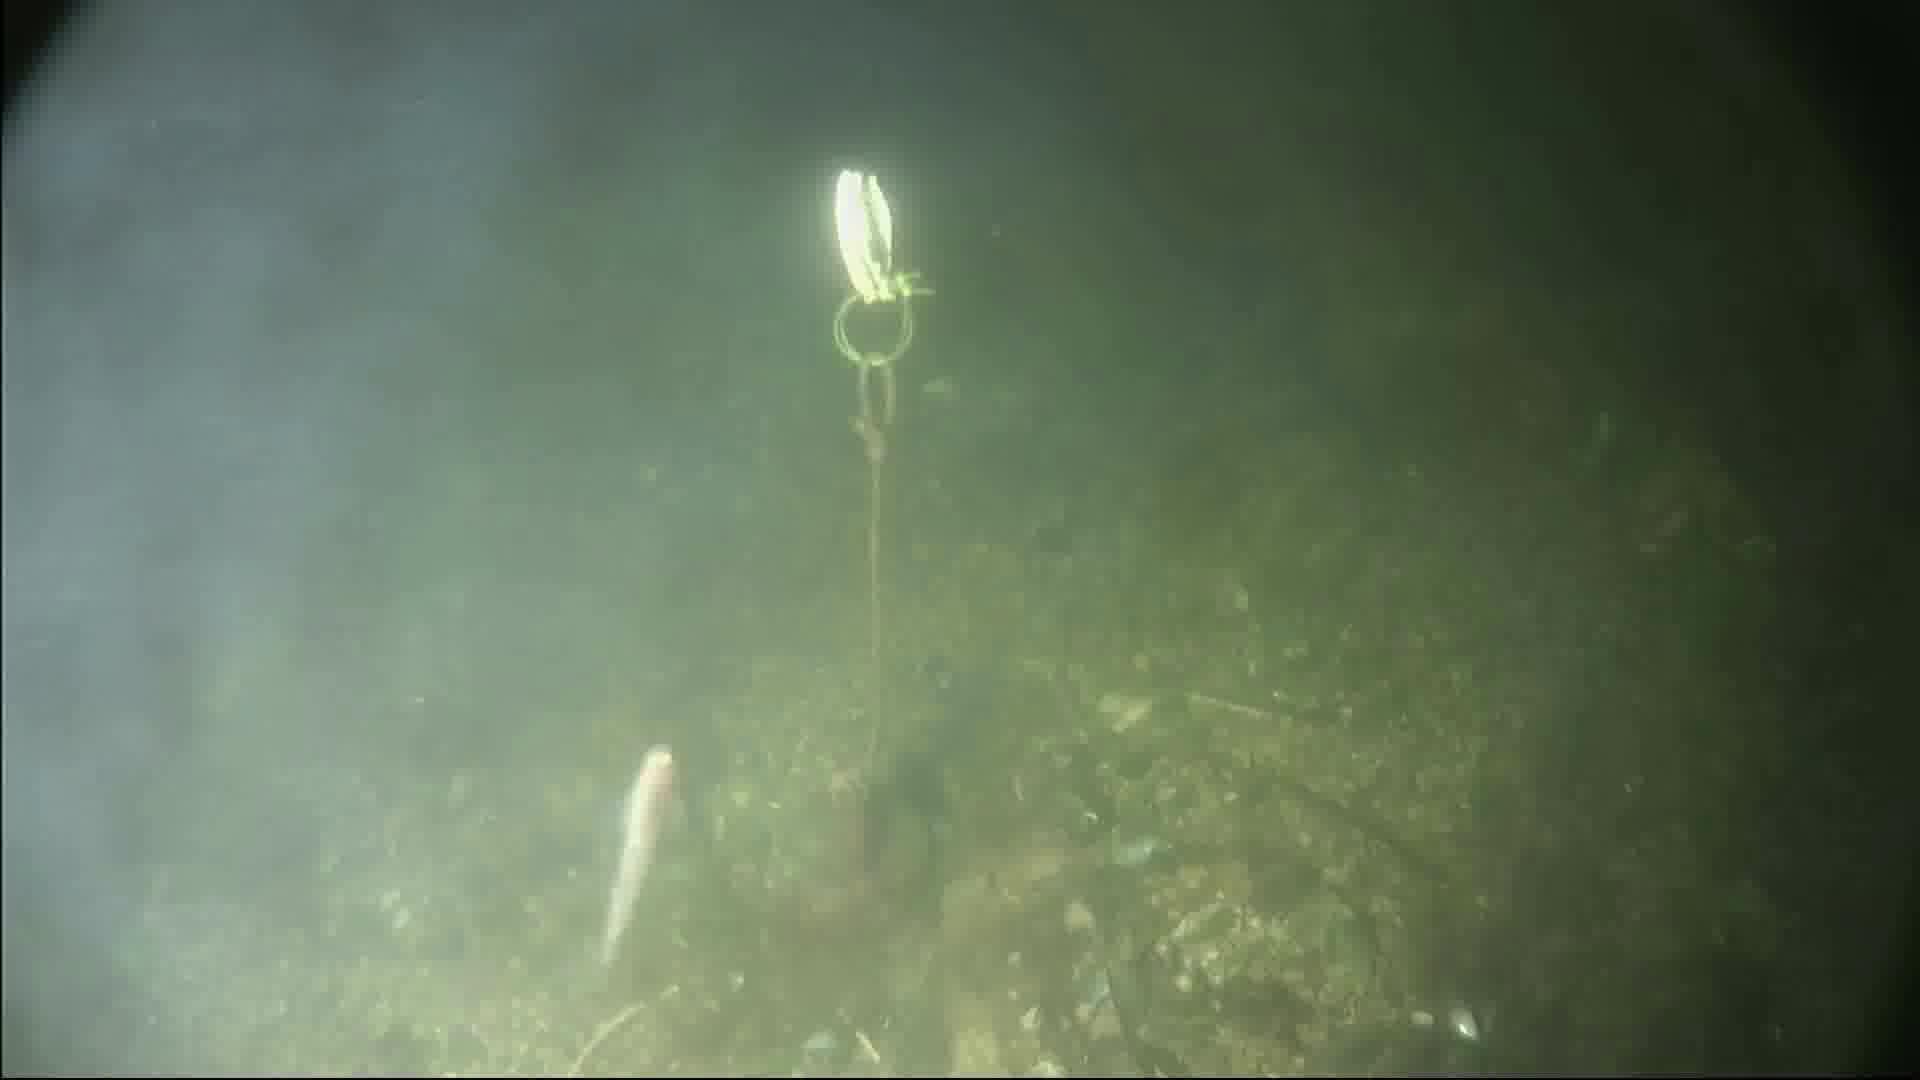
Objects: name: small_fish
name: crab